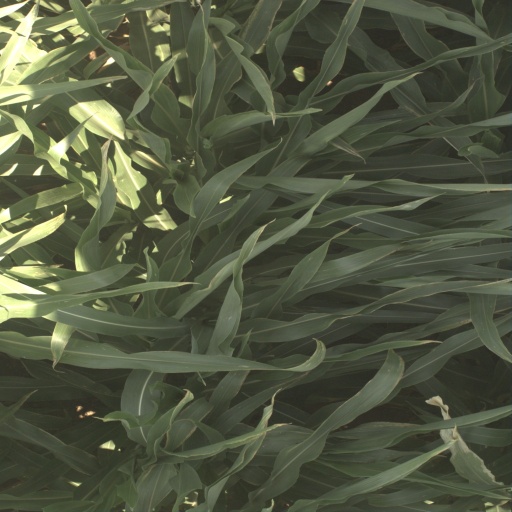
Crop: sorghum